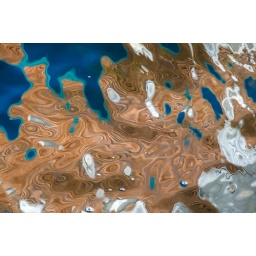
A reflection of a brown building in the water while the sun is low